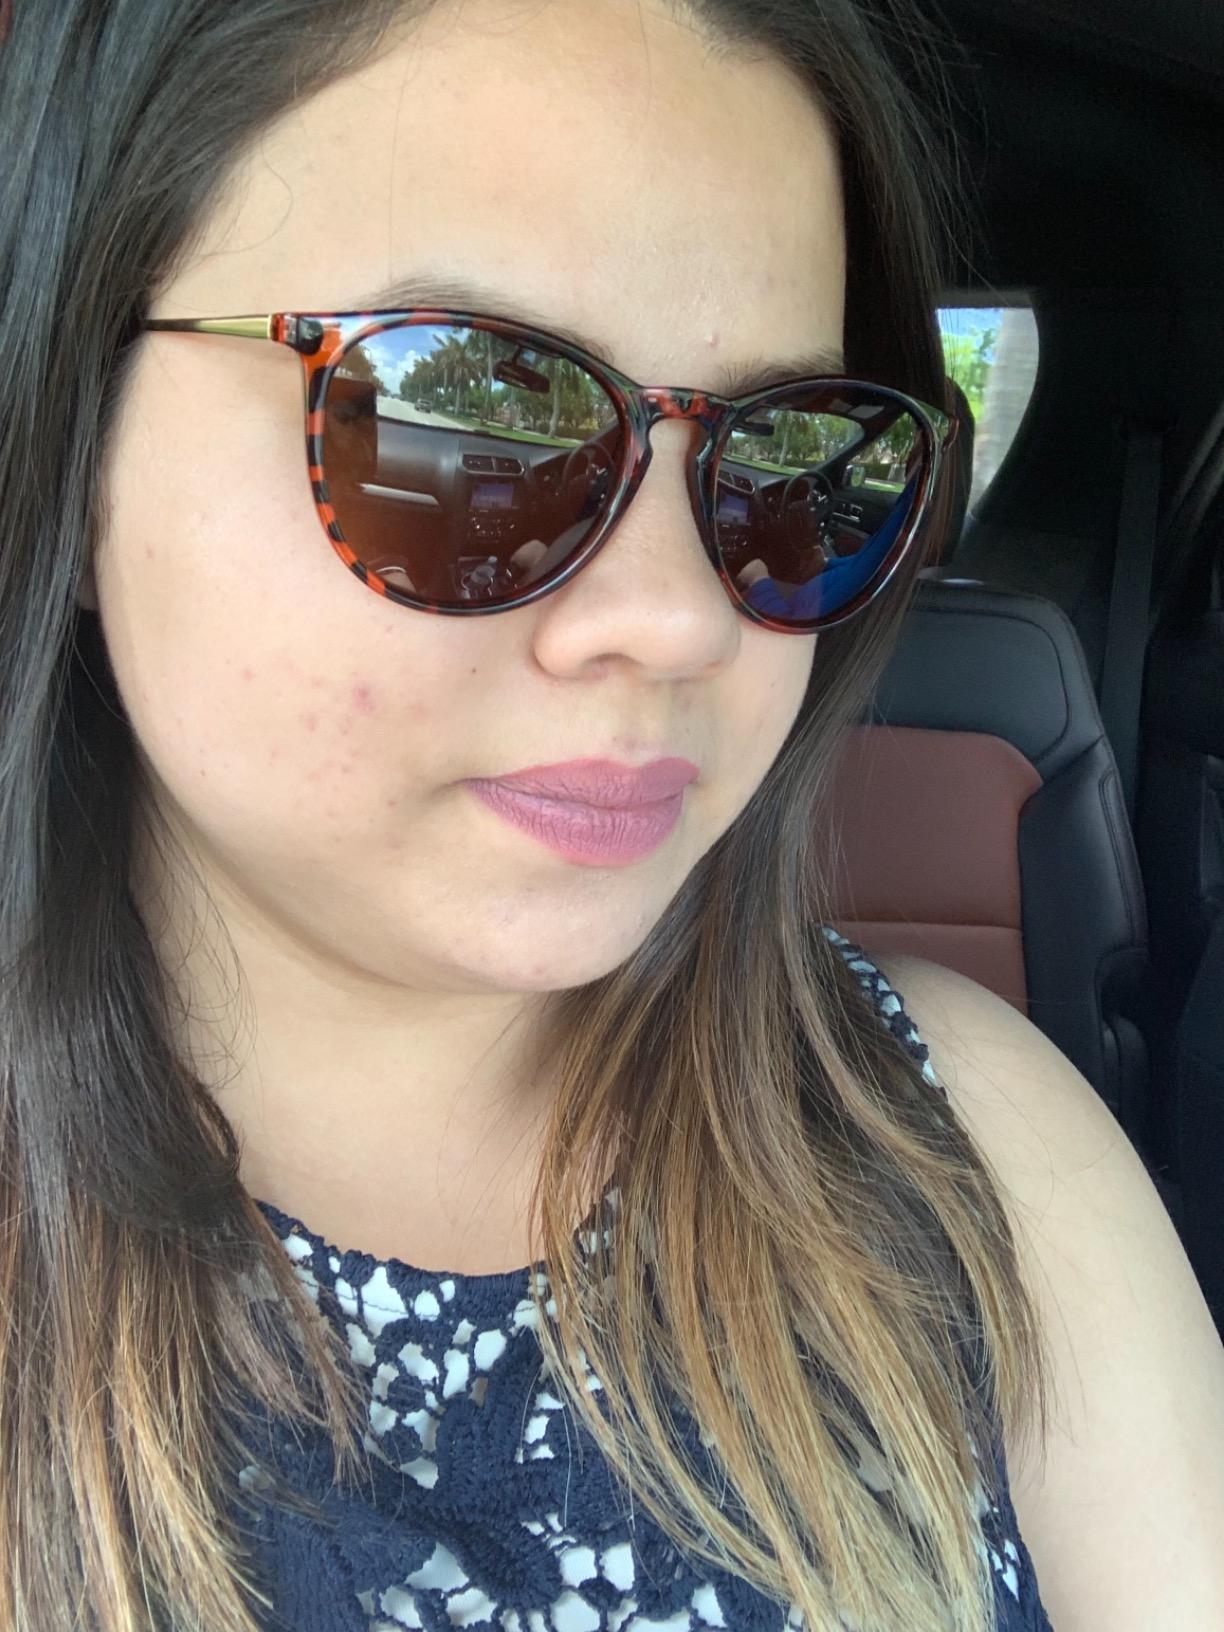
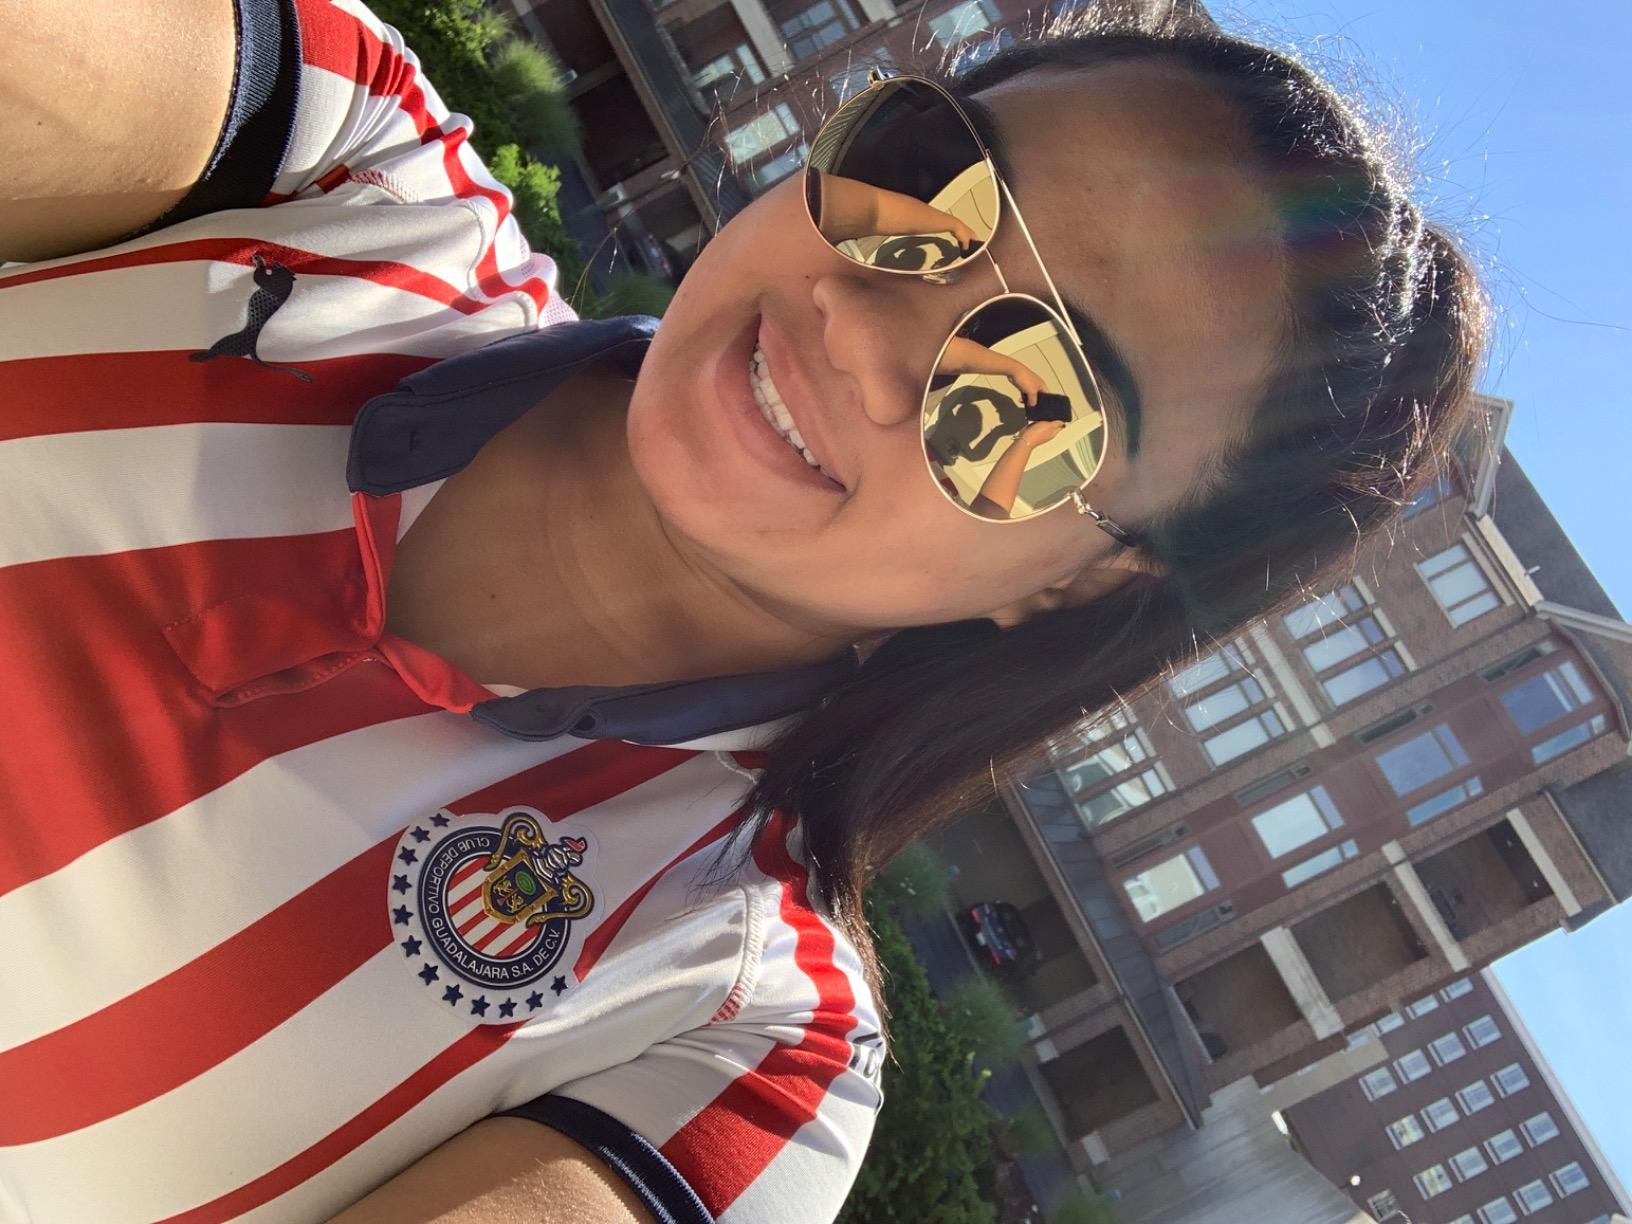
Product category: accessories_sunglasses
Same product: no